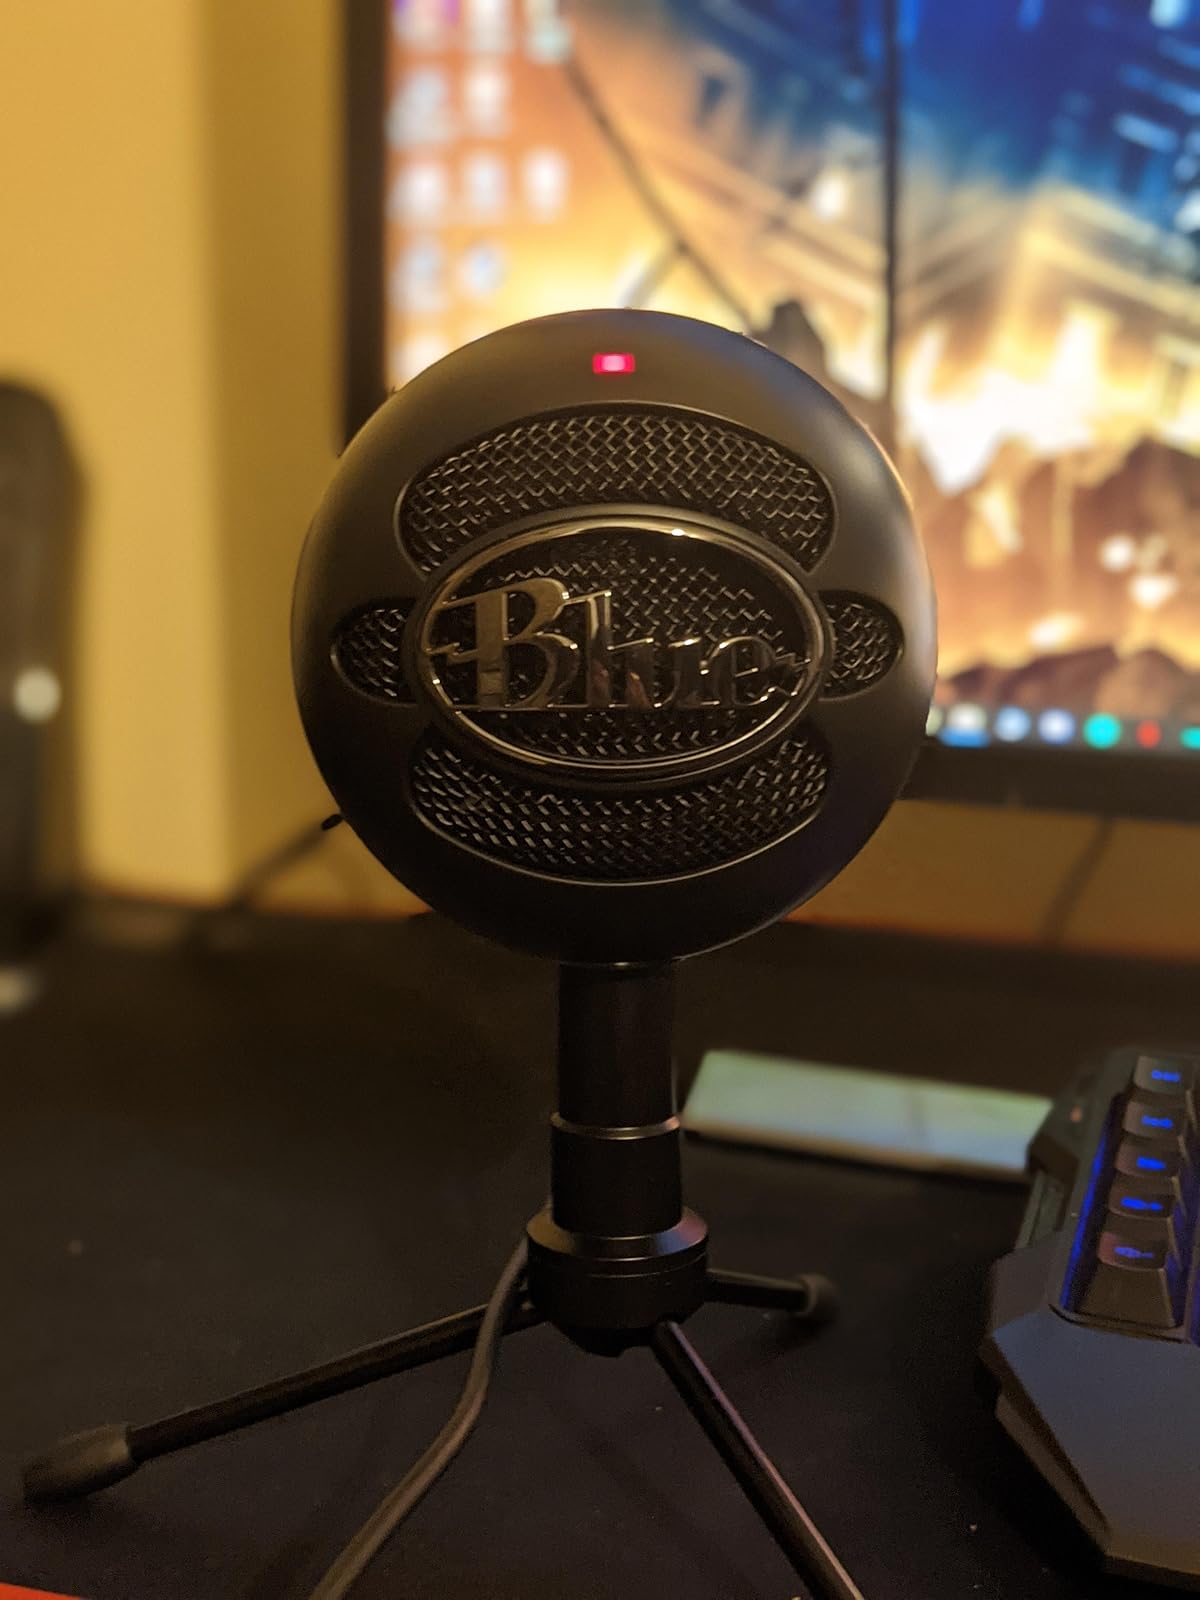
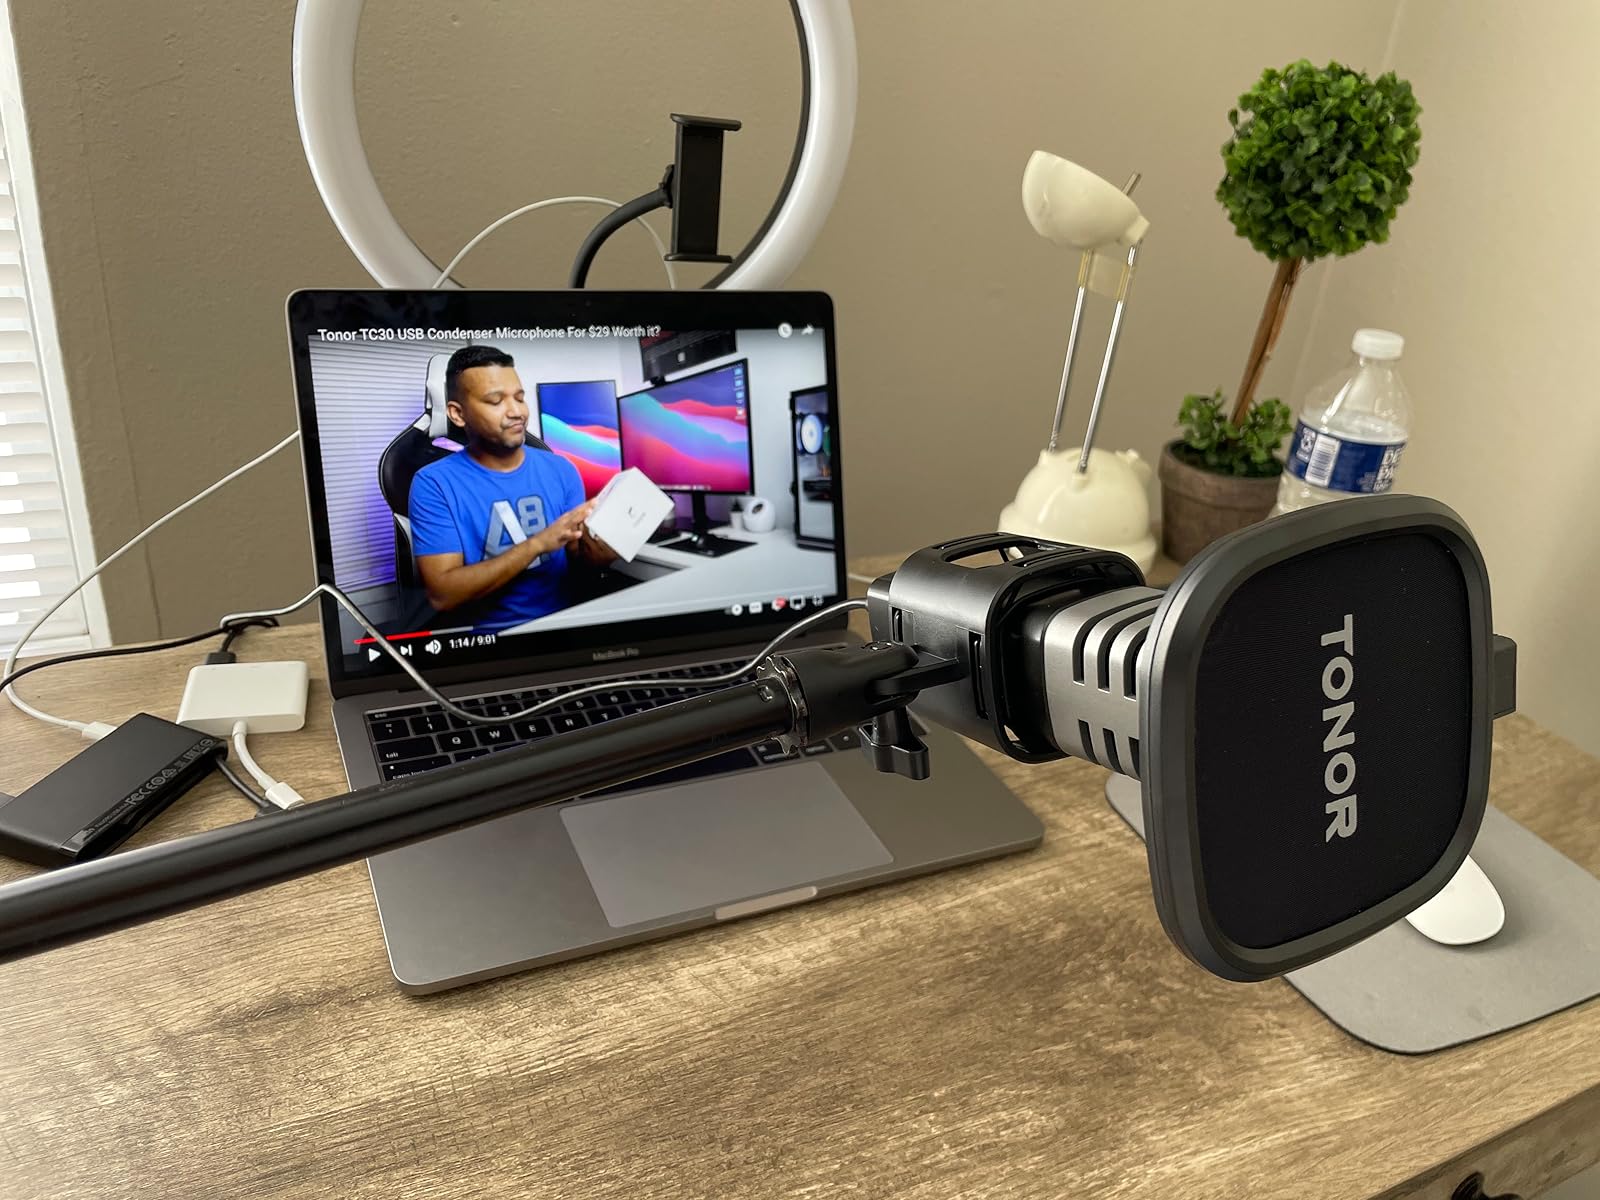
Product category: microphone
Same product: no